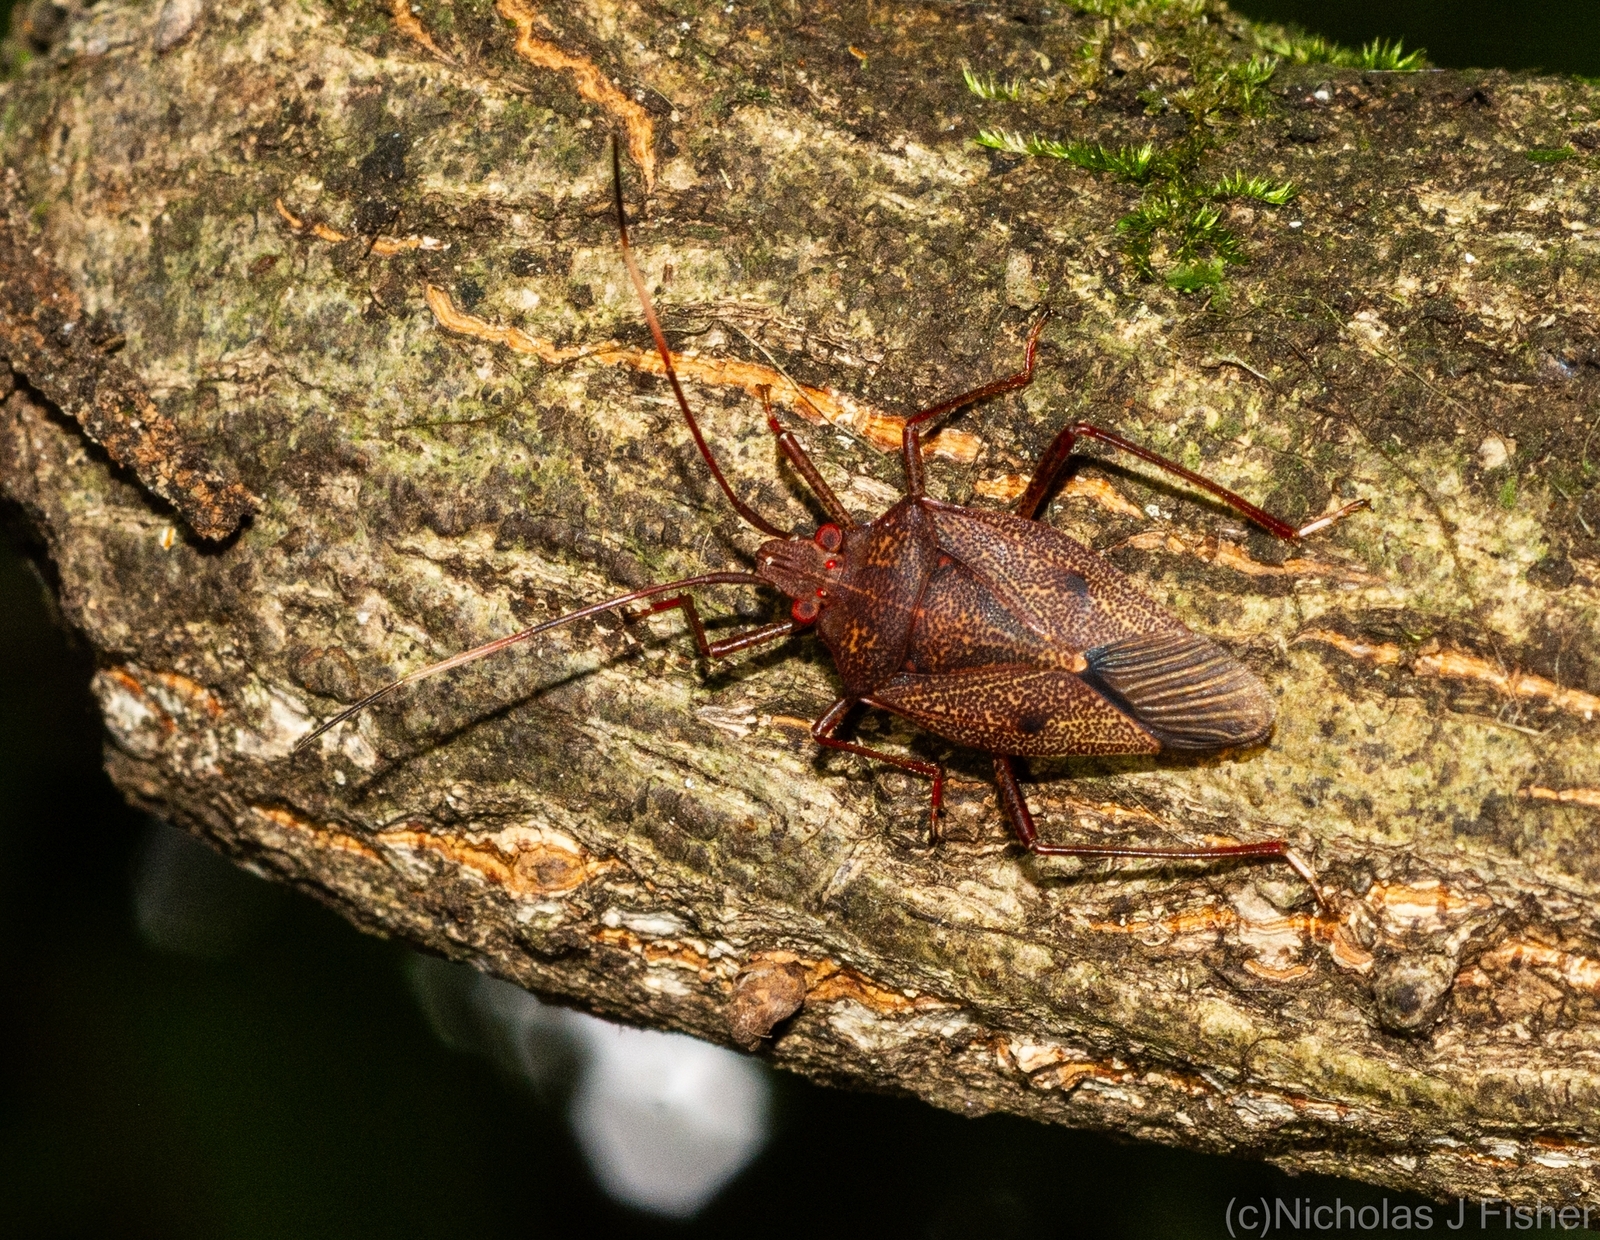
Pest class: stink_bug